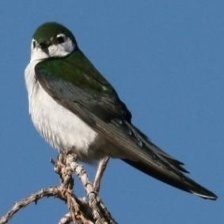
Species: VIOLET GREEN SWALLOW
Scientific name: TACHYCINETA THALASSINA